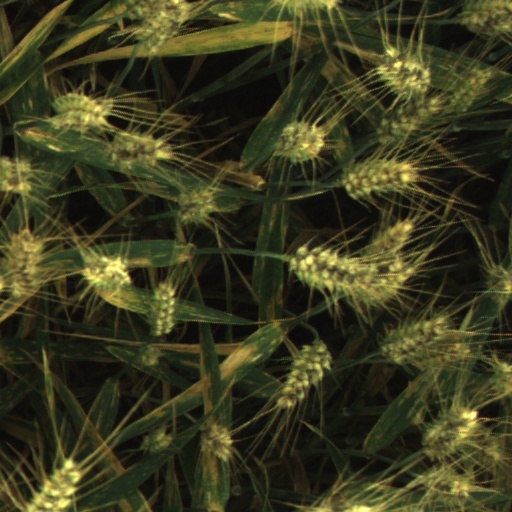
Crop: wheat